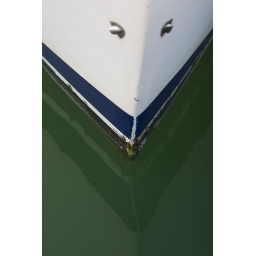
A shot of a boat taken in the green waters of the Sydney Fish Market